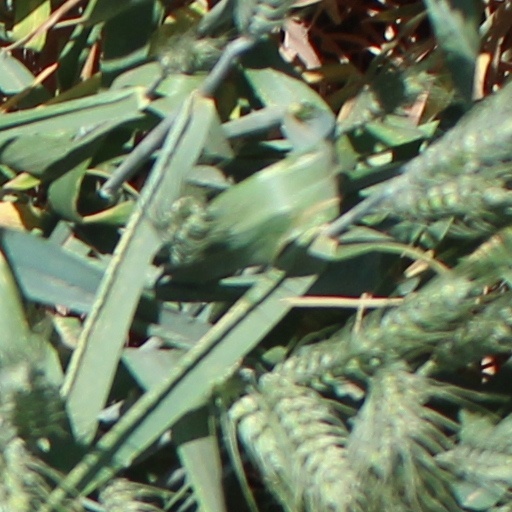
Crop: wheat